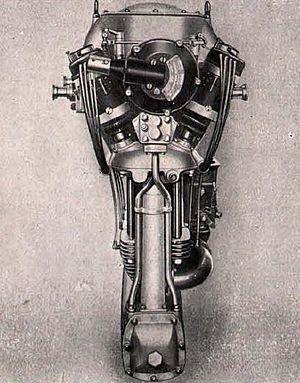
Le Fiat A.60 était un moteur d'avion disposant de 6 cylindres inversés, en ligne, refroidis par air, conçu et fabriqué par le constructeur italien Fiat Aviazione au début des années 1930.